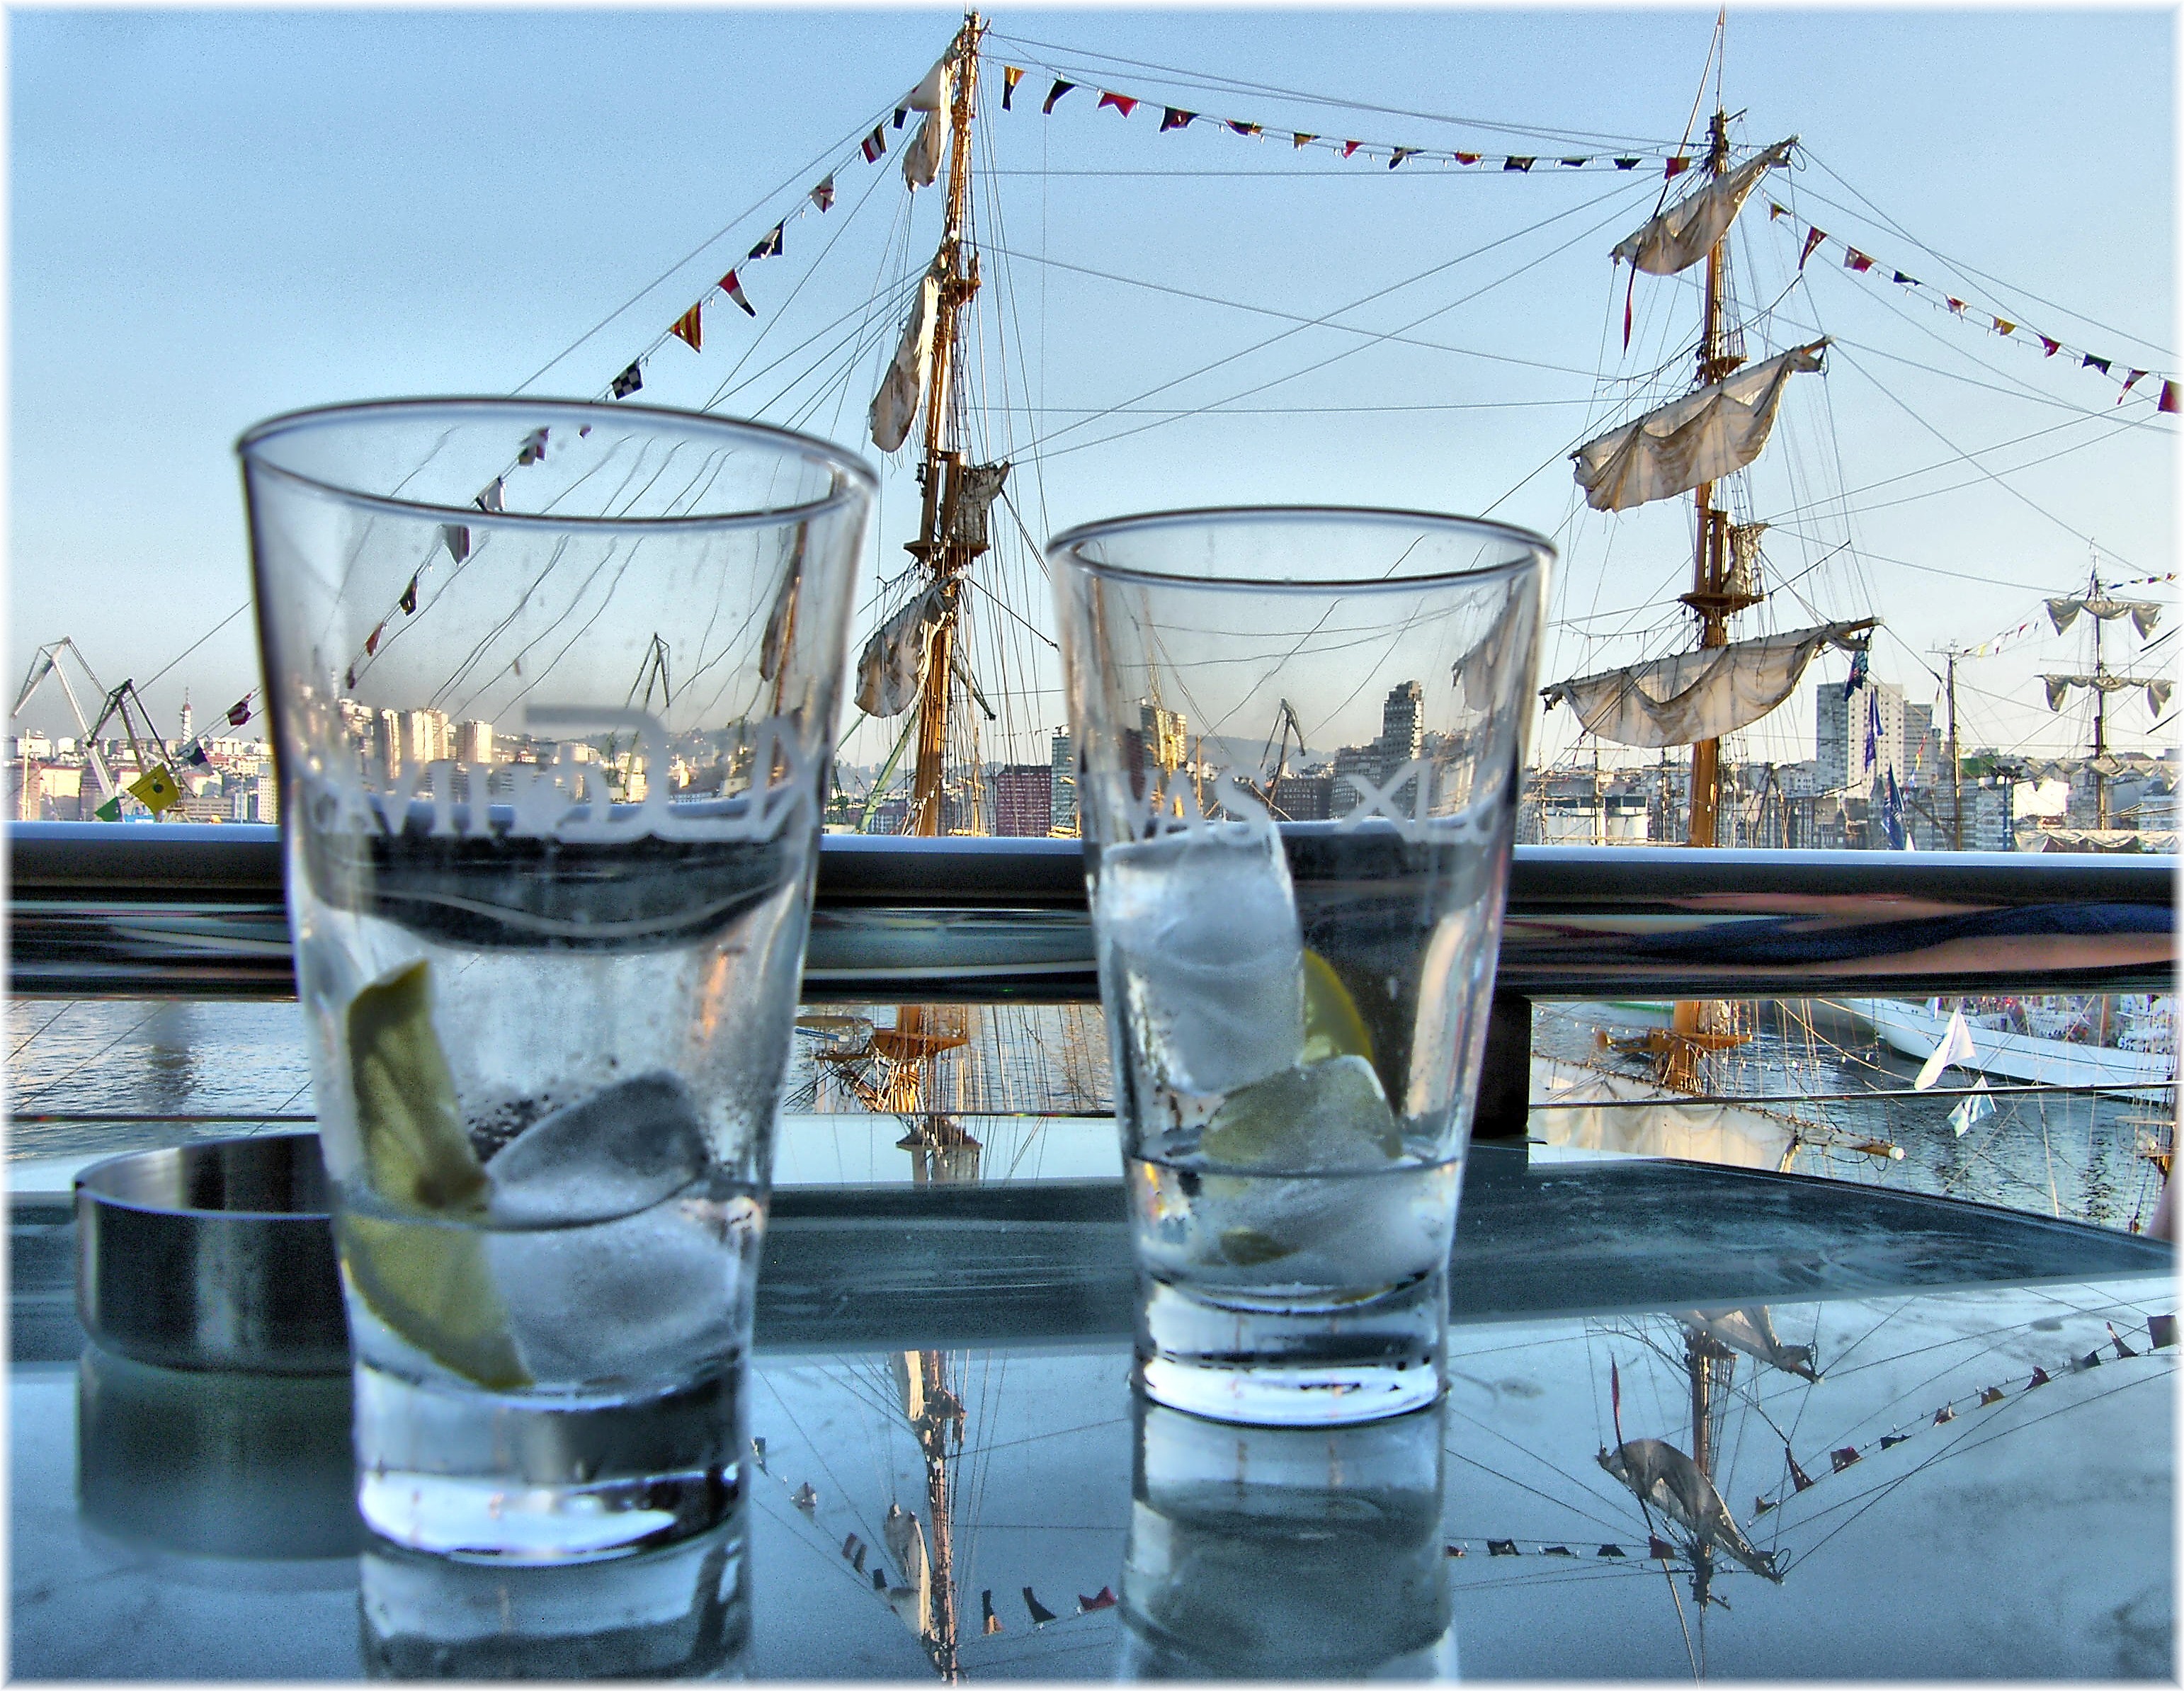
water, glass, reflection, vehicle, drink, mygearandme, thegalaxy